Troy H. Middleton

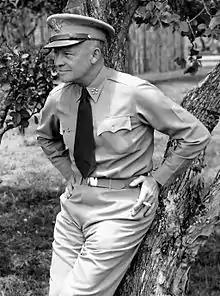
Middleton's friend and former student, Dwight Eisenhower, recommended that he stay in the army, but Middleton opted for retirement in 1937.

In August 1936 the Middletons made a leisurely drive to New York City where they boarded a ship for the Philippines. The trip took them 42 days and included passage through the Panama Canal with stops in Panama, San Francisco, Hawaii, and Guam. When they arrived in Hawaii, they were greeted by George Patton and his wife Bea. Patton was on duty in Honolulu and had sailed his own boat from San Diego to Hawaii, and later sailed it back to the states at the end of his tour.